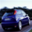
Label: automobile